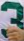
Number: 3